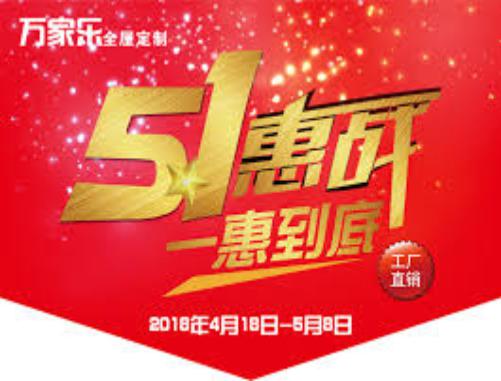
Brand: macro
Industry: Necessities